Technological fix

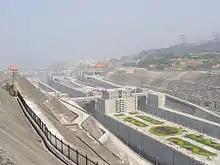

The Three Gorges Dam is an example of a high-tech technological fix. The creation of the multi-purpose navigation hydropower and flood control scheme was designed to fix the issues with flooding whilst providing efficient, clean renewable hydro-electric power in China. The Three Gorges Dam is the world's largest power station in terms of installed capacity (22,500 MW). The dam is the largest operating hydroelectric facility in terms of annual energy generation, generating 83.7 TWh in 2013 and 98.8 TWh in 2014, while the annual energy generation of the Itaipú Dam in Brazil and Paraguay was 98.6 TWh in 2013 and 87.8 in 2014. It was estimated to have cost over £25 billion. There have been many externalities from this technology, such as the extinction of the Chinese River Dolphin, an increase in pollution, as the river can no longer 'flush' itself, and over 4 million locals being displaced in the area.